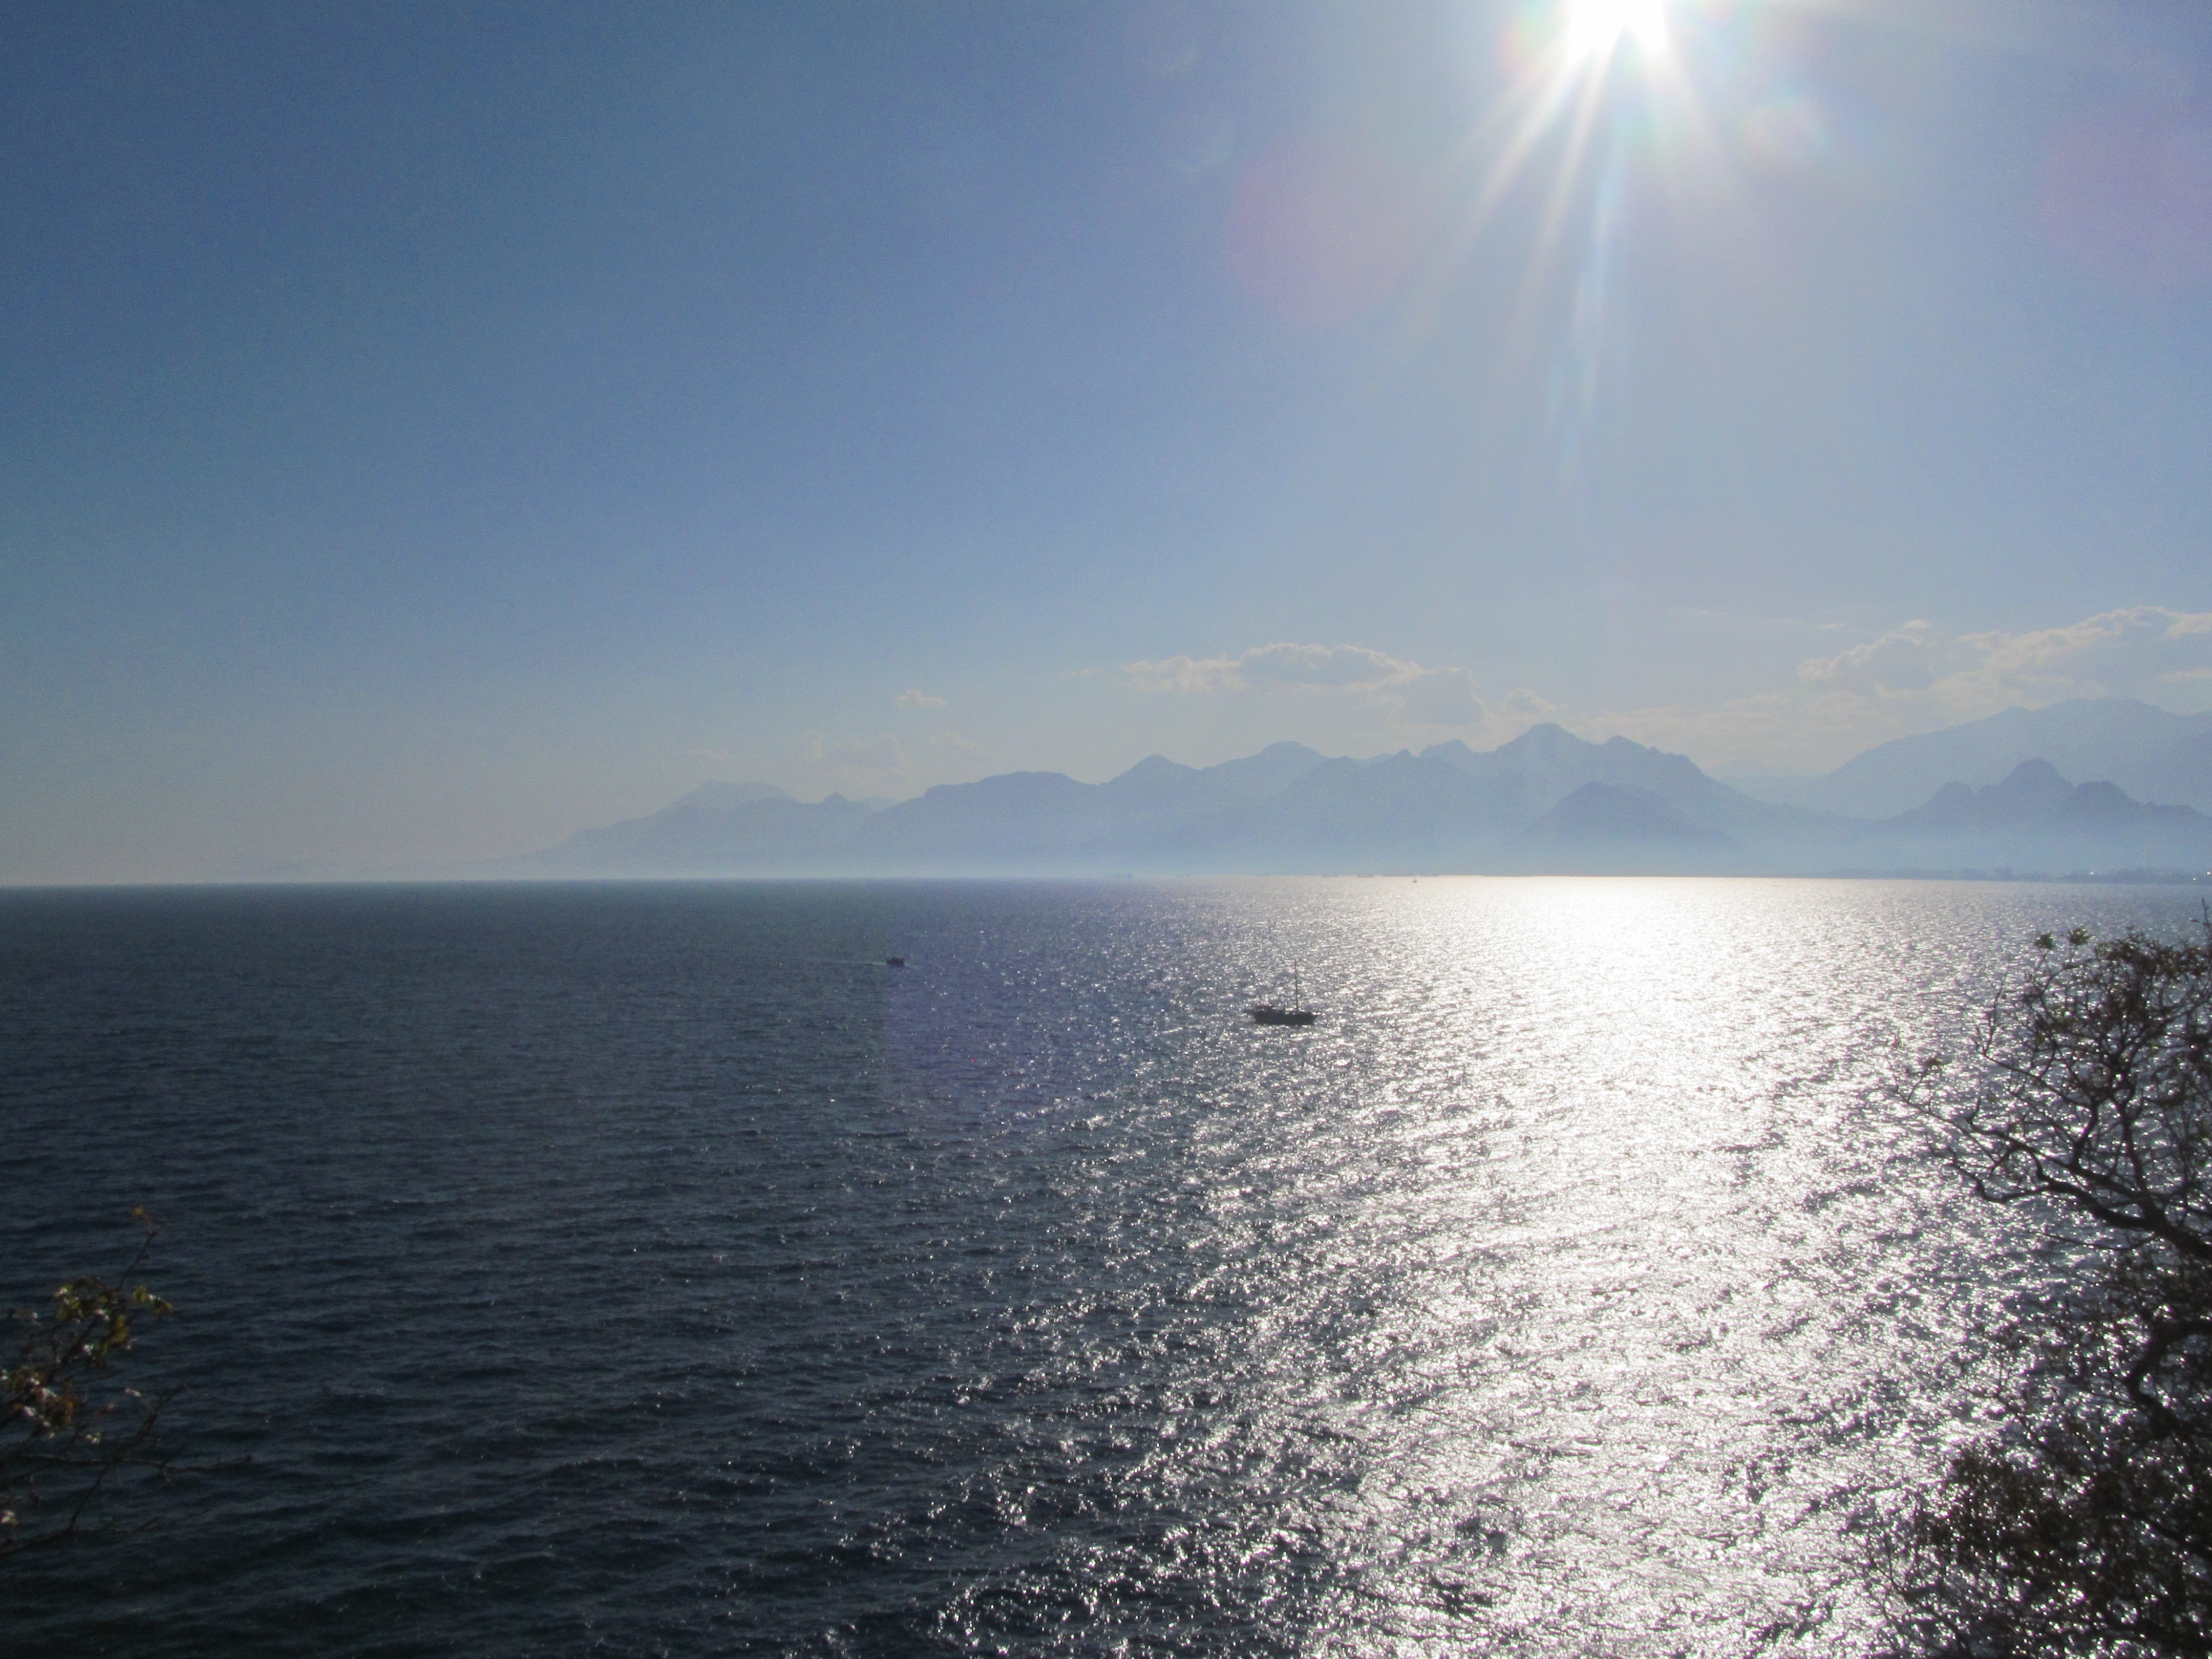
beach, landscape, sea, coast, ocean, horizon, cloud, sky, sun, sunset, sunlight, shore, lake, ship, dusk, vehicle, peace, bay, solar, body of water, sparkle, marine, cape, antalya mediterranean, atmospheric phenomenon